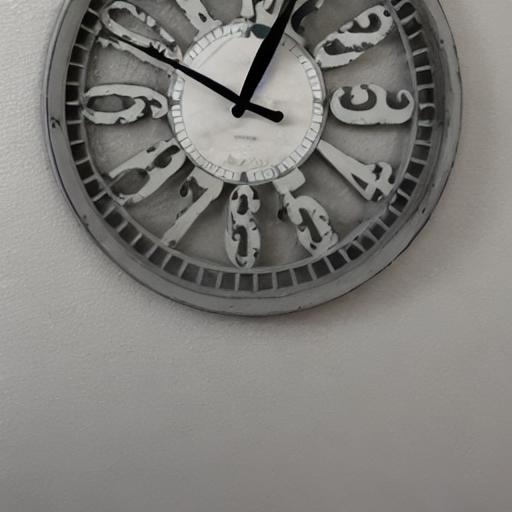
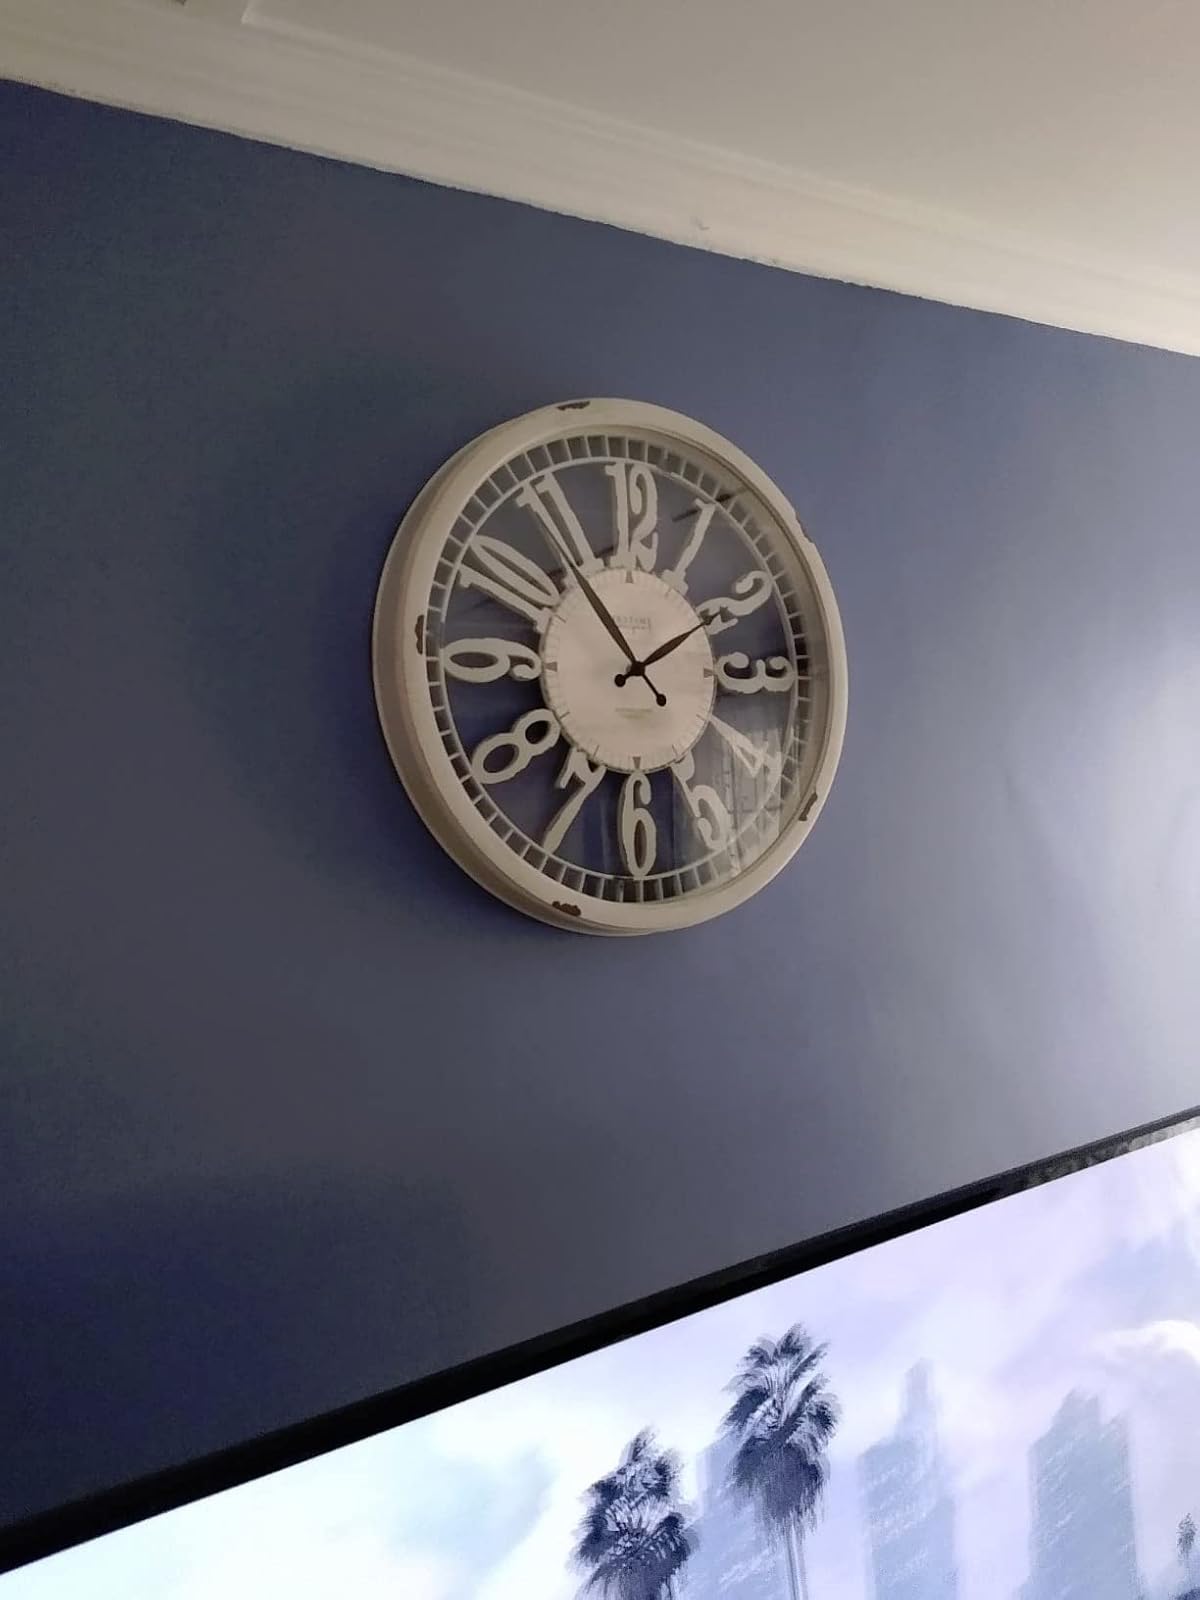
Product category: clock
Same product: no